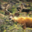
Label: deer